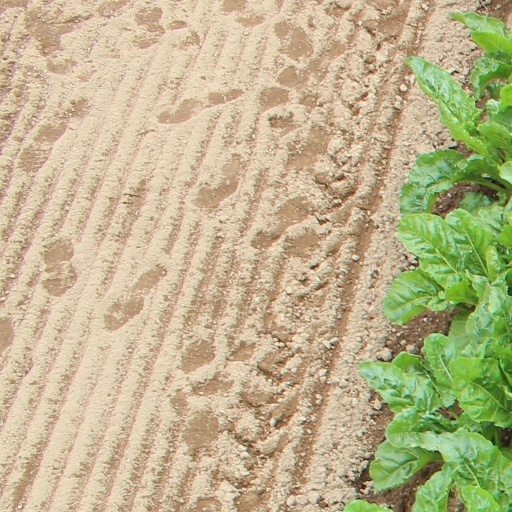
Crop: sugar beet